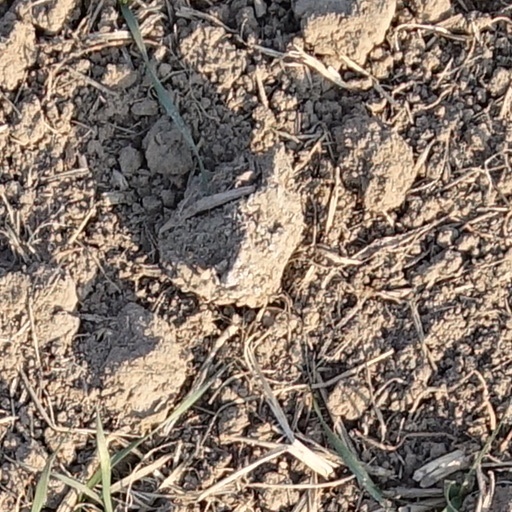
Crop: wheat